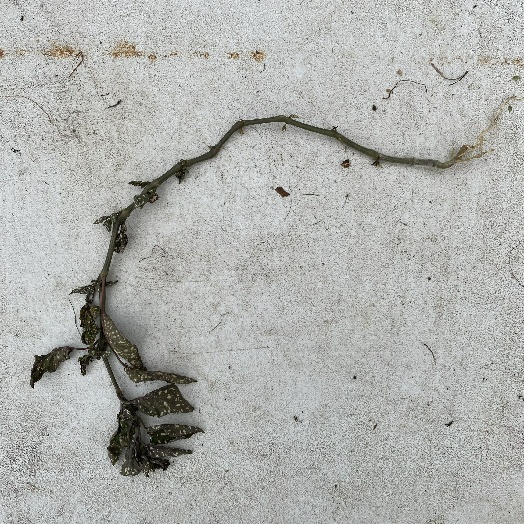
Label: Vegetation